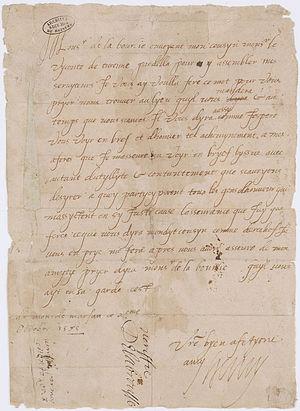
Lettre autographe de Henri de Navarre écrite à Mont-de-Marsan le 10 octobre 1585 et adressée à La Bourlie, lui ordonnant de se mettre à la disposition du vicomte de Turenne qui lève une armée en Gascogne.
Mont-de-Marsan est une commune du sud-ouest de la France, préfecture des Landes, en région Nouvelle-Aquitaine.
Formation du comité ligueur des Seize au couvent des Jacobins à Paris. Popularité décroissante du roi à Paris.